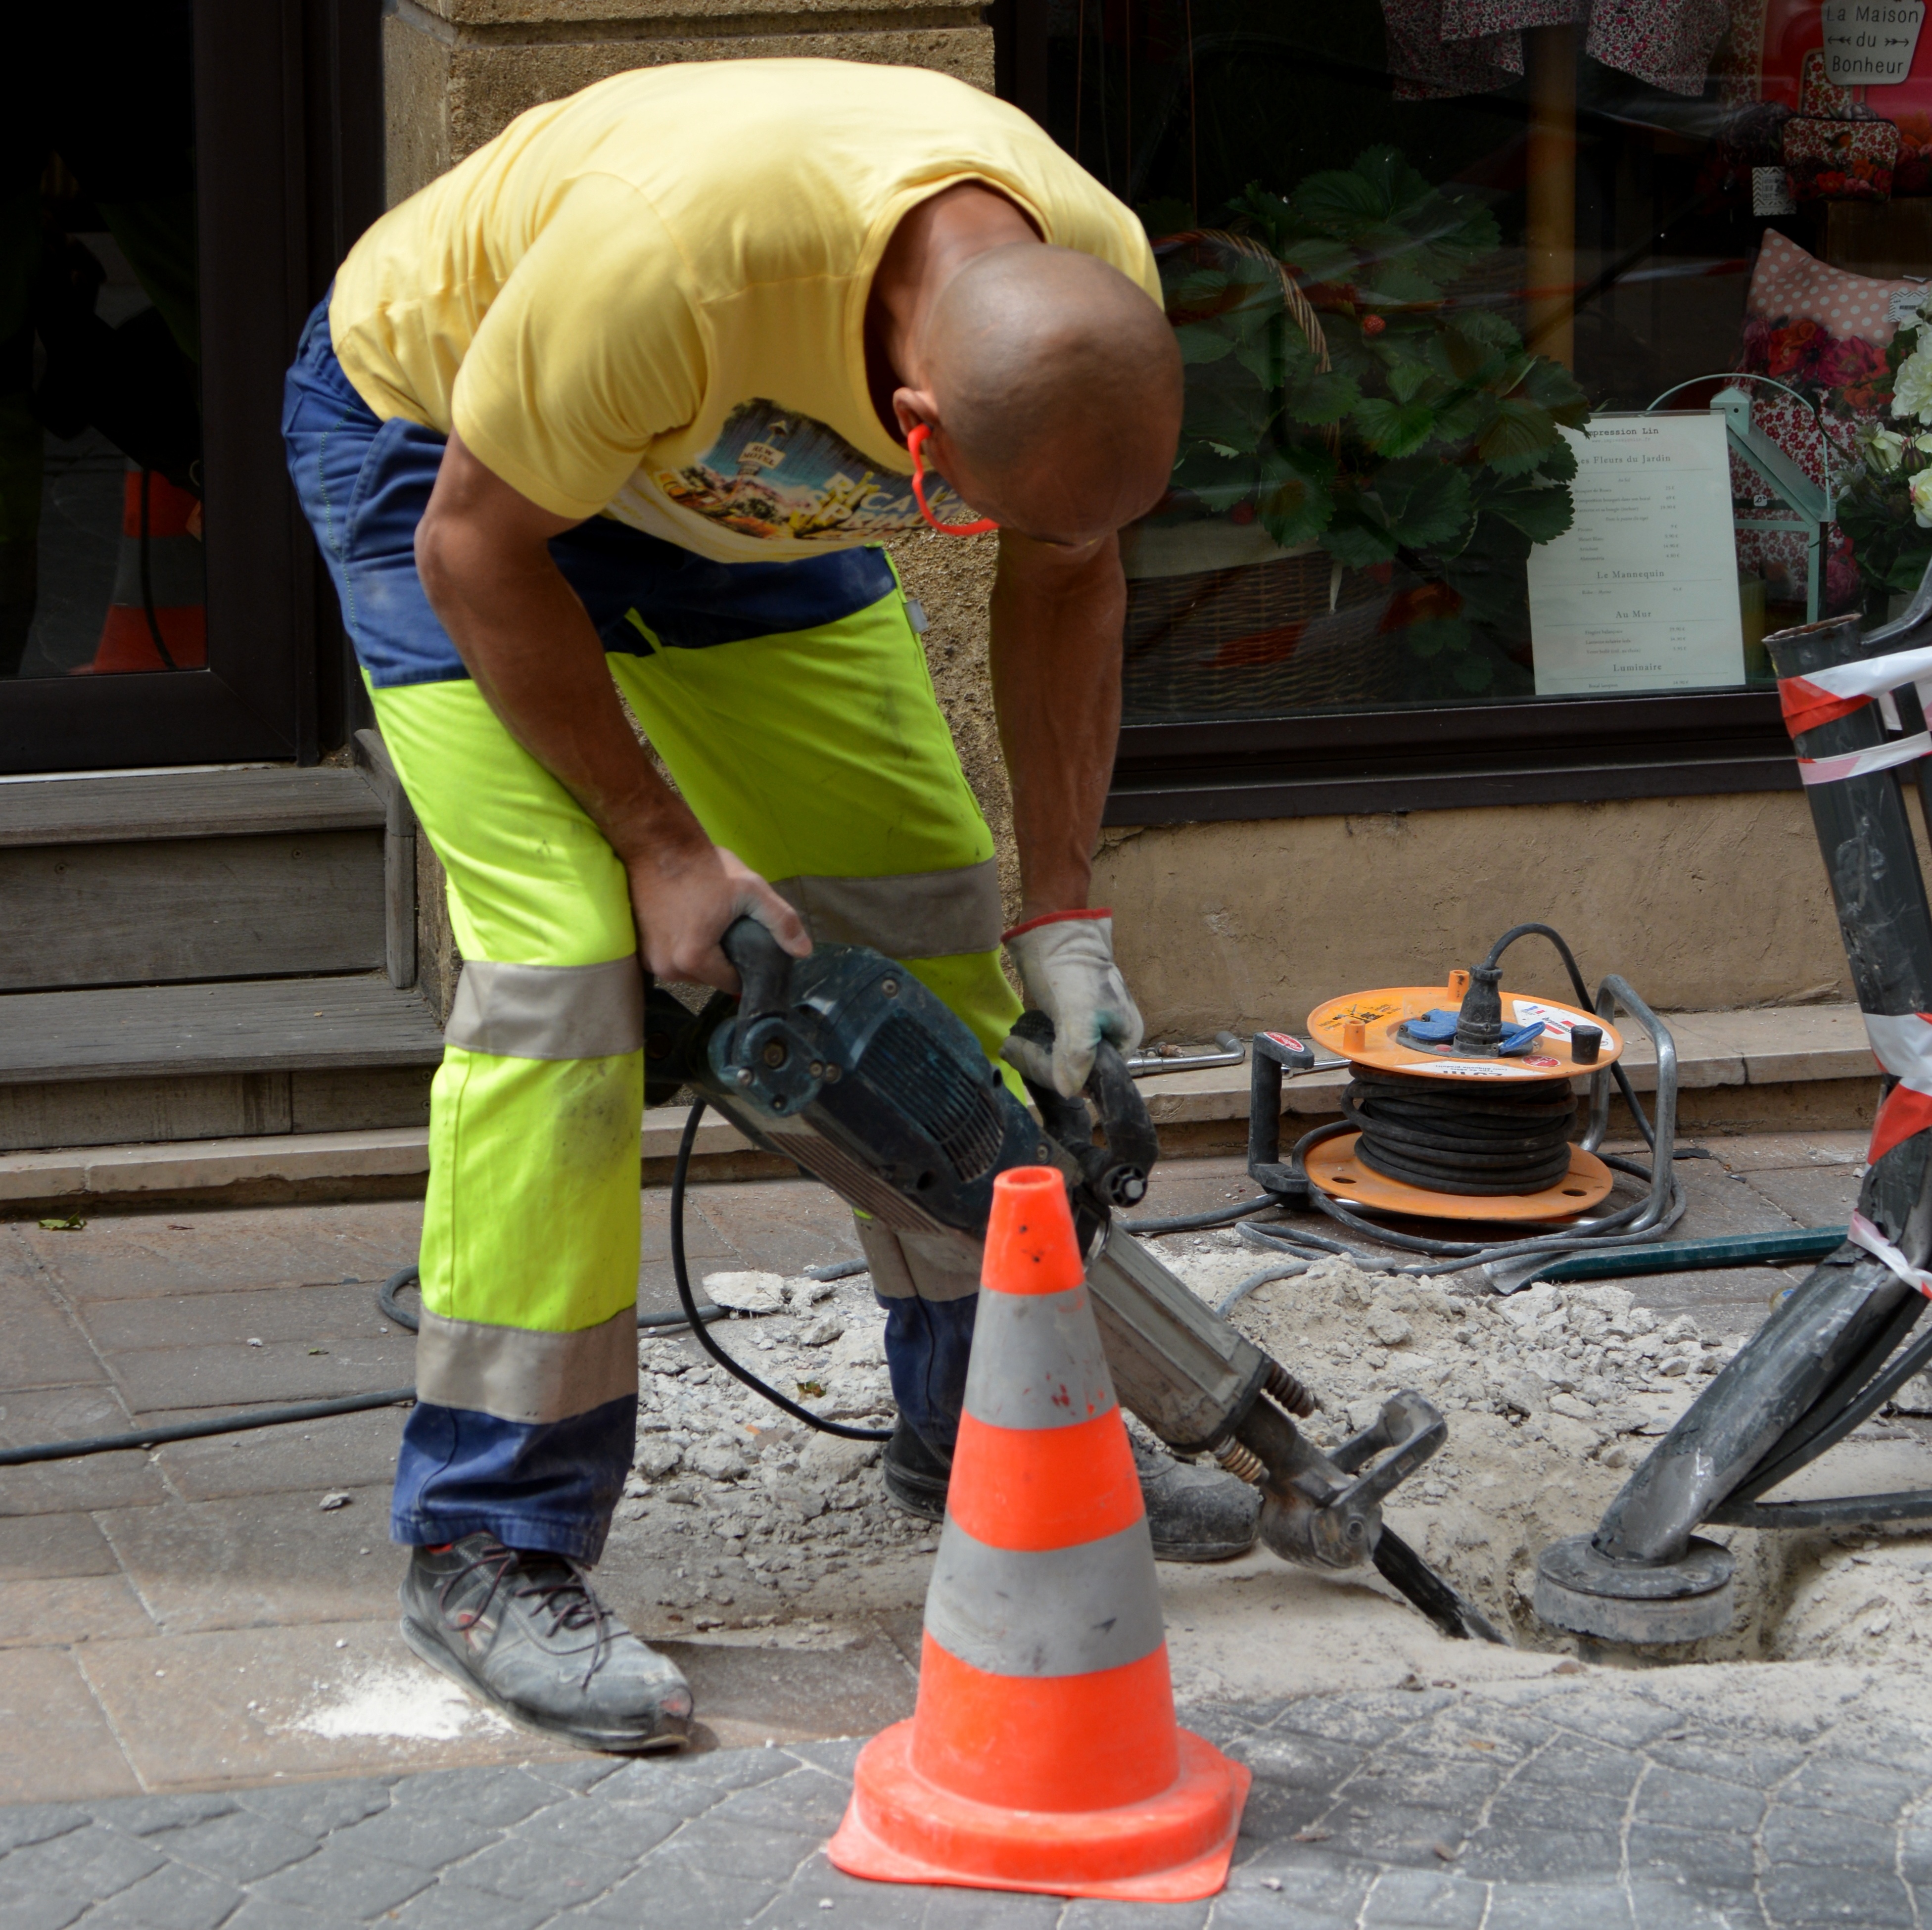
man, asphalt, drill, worker, roadworks, job, construction worker